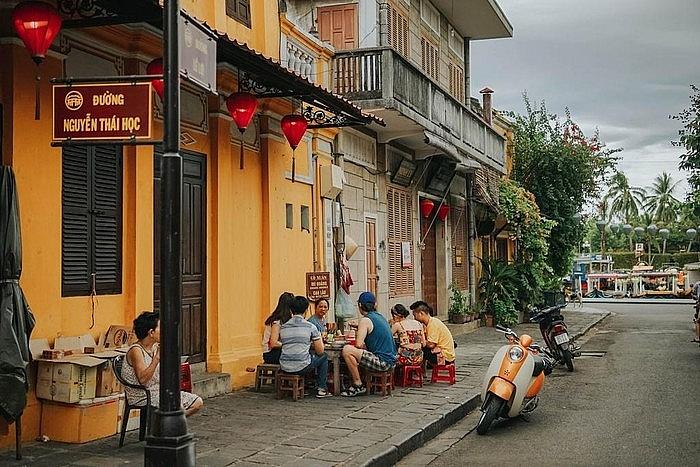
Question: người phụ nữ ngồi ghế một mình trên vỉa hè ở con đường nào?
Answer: trên vỉa hè đường nguyễn thái học